José Antonio Yorba

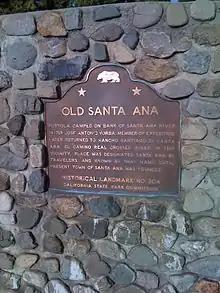
California Historical Landmark #204

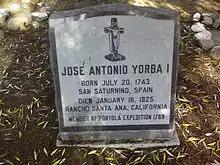
Yorba's cenotaph at the Mission San Juan Capistrano cemetery

In 1810, José Antonio Yorba was awarded by the Spanish Empire the Rancho Santiago de Santa Ana land grant. Covering some 15 Spanish leagues, Yorba's land comprised a significant portion of today's Orange County including where the cities of Olive, Orange, Villa Park, Santa Ana, Tustin, Costa Mesa and Newport Beach stand today.